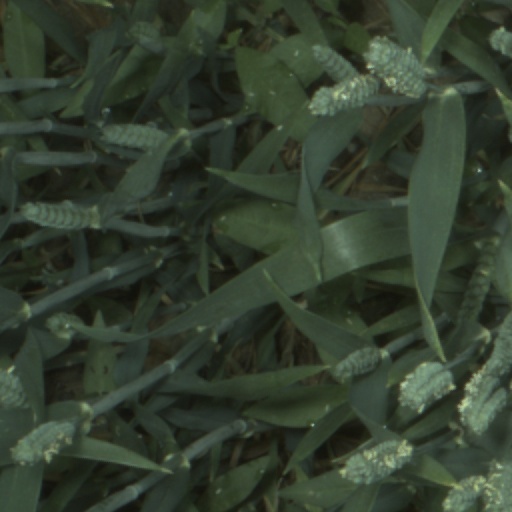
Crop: wheat